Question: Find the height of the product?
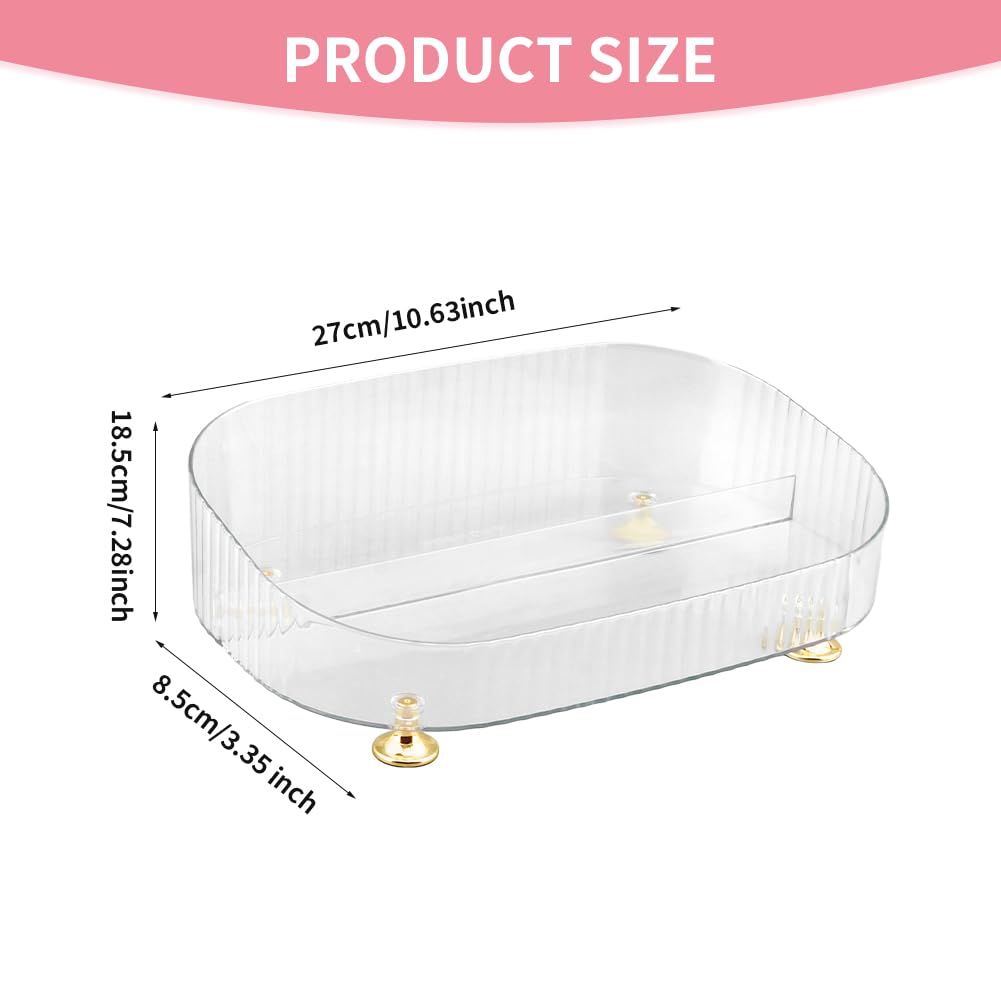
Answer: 18.5 centimetre